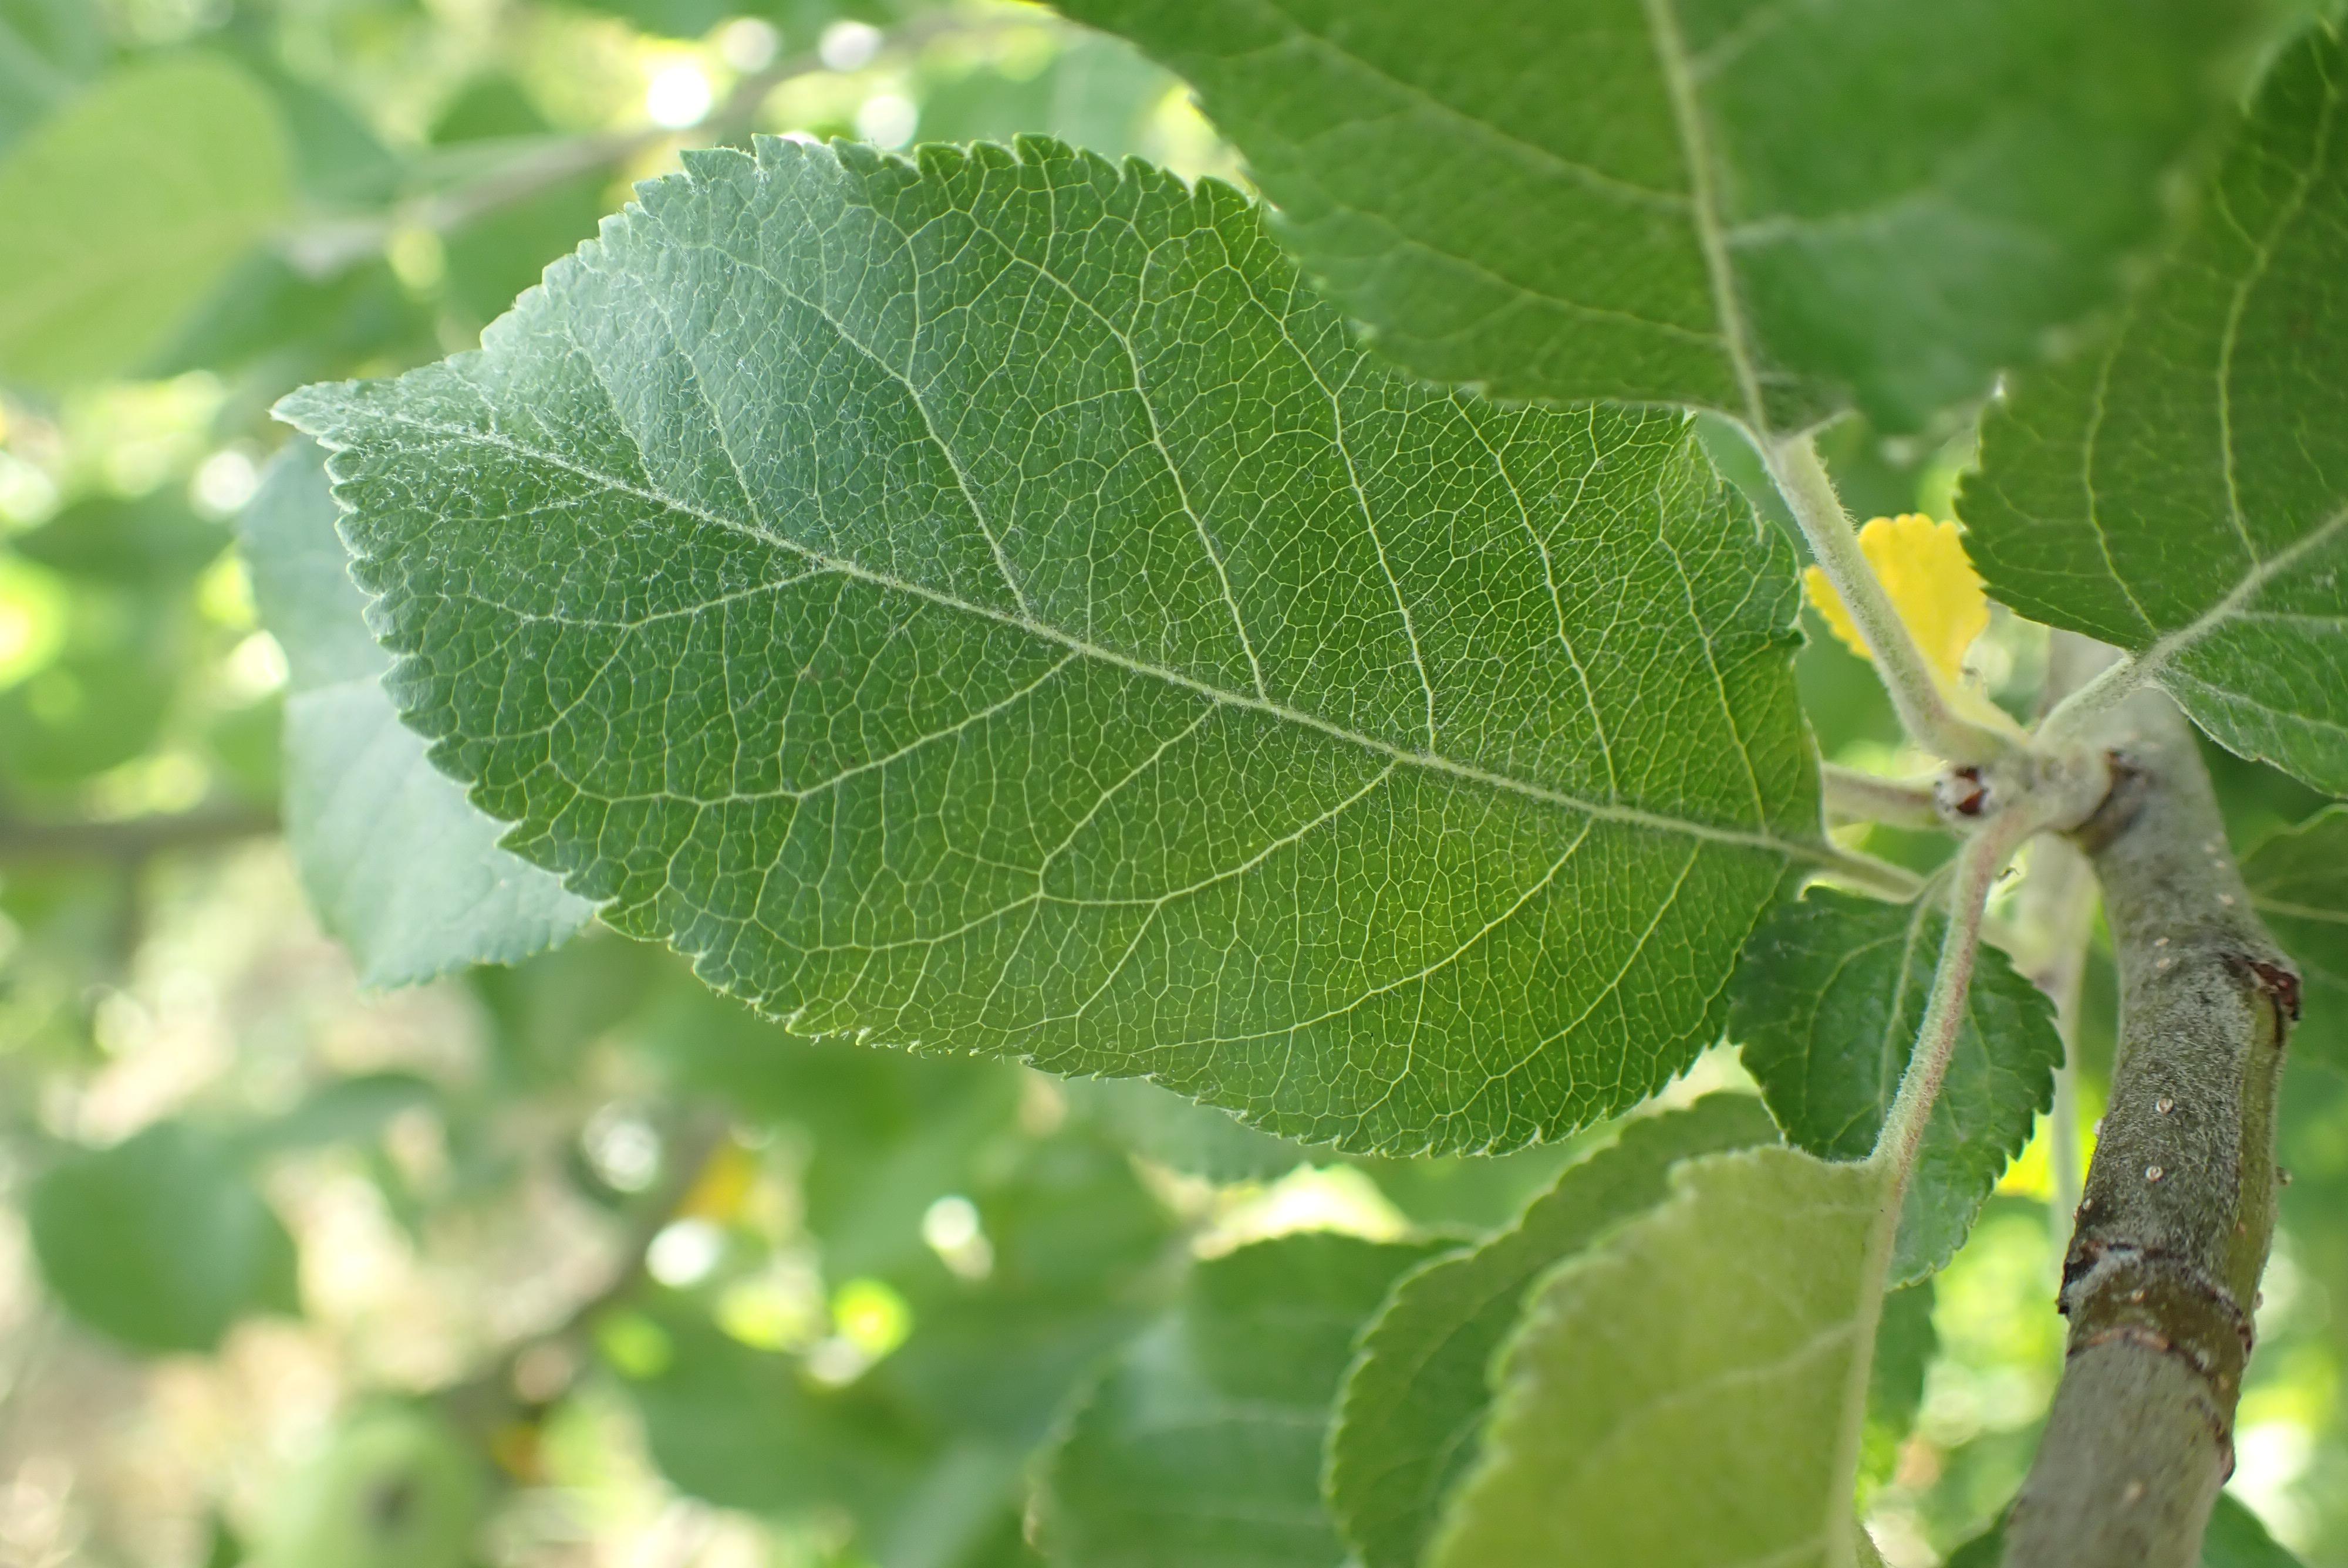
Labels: healthy